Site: brandenburg
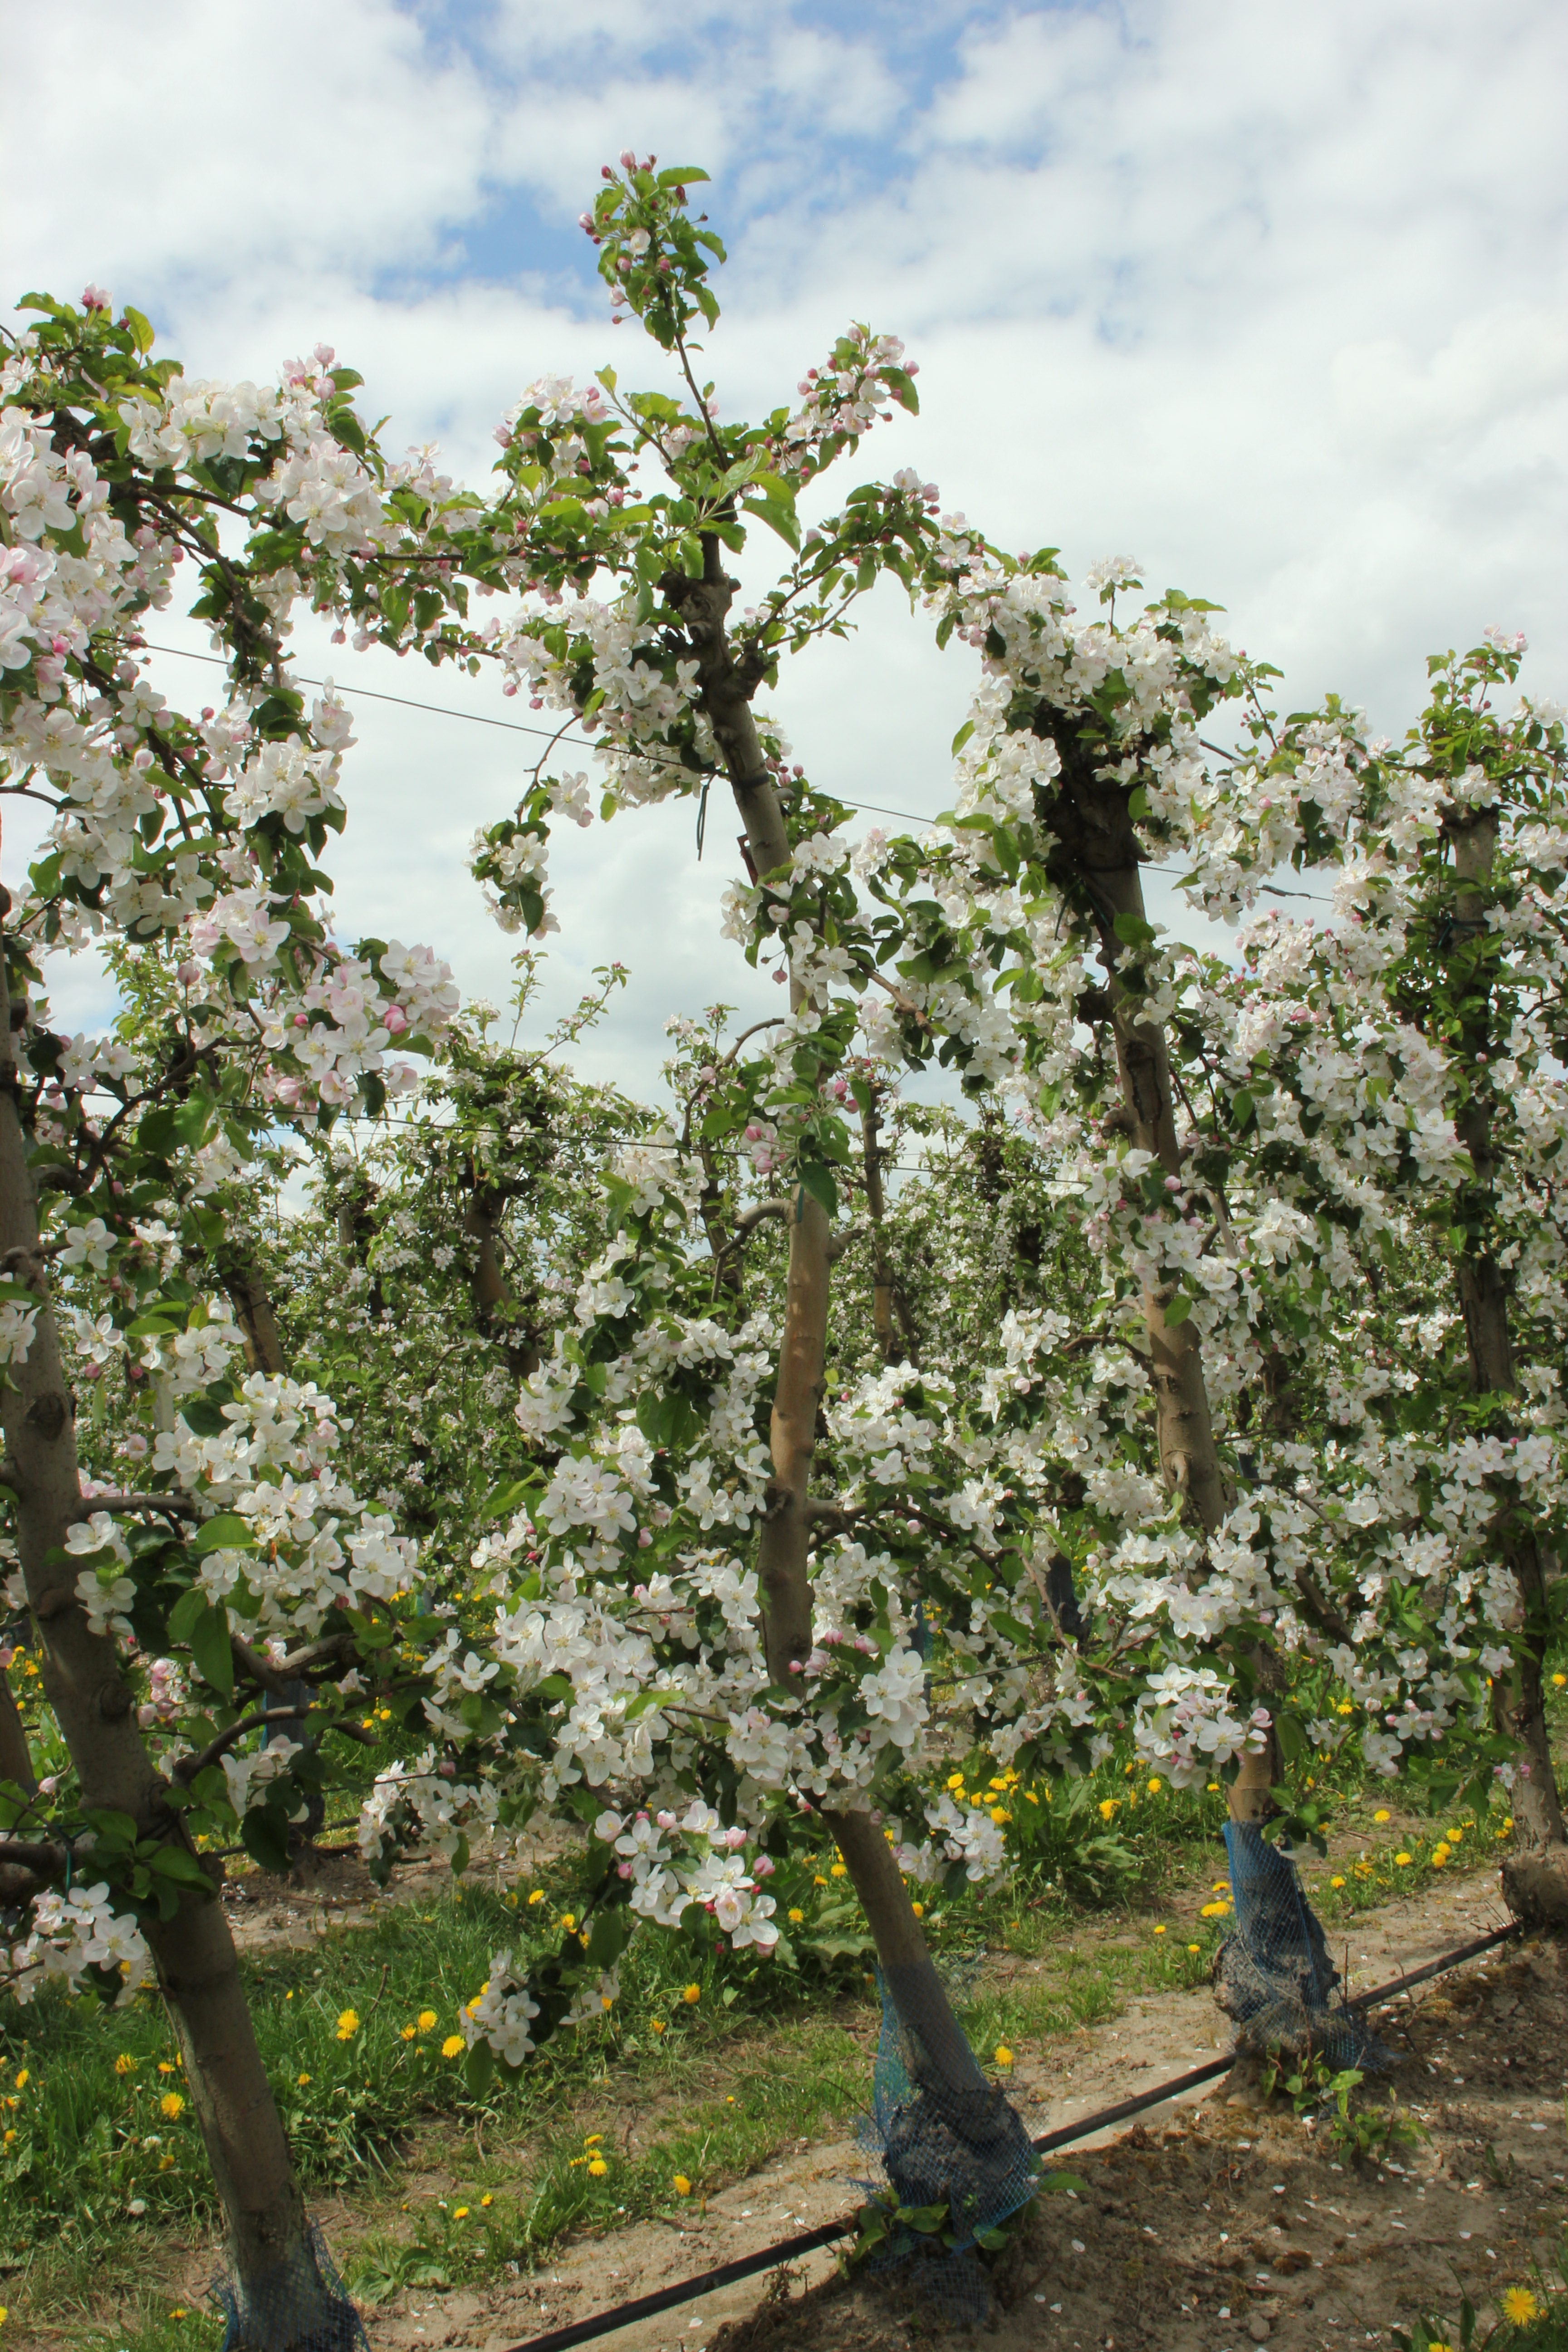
Growth stage (BBCH 65): Flowering